Describe the emotion expressed in this image:  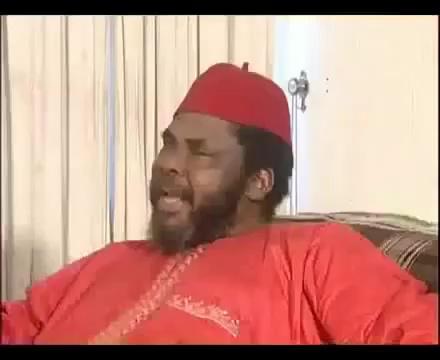
This person displays Suffering, valence and arousal with high intensity.